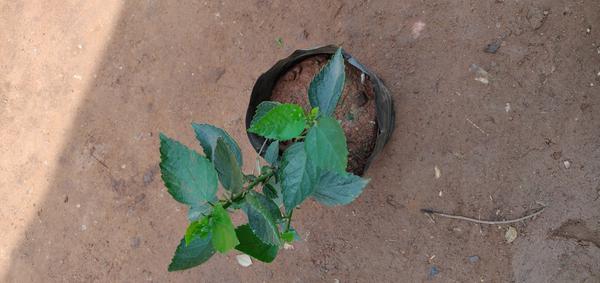
Plant: Hibiscus